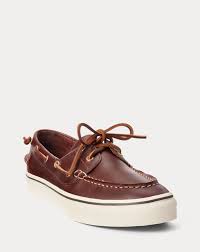
Label: Boat